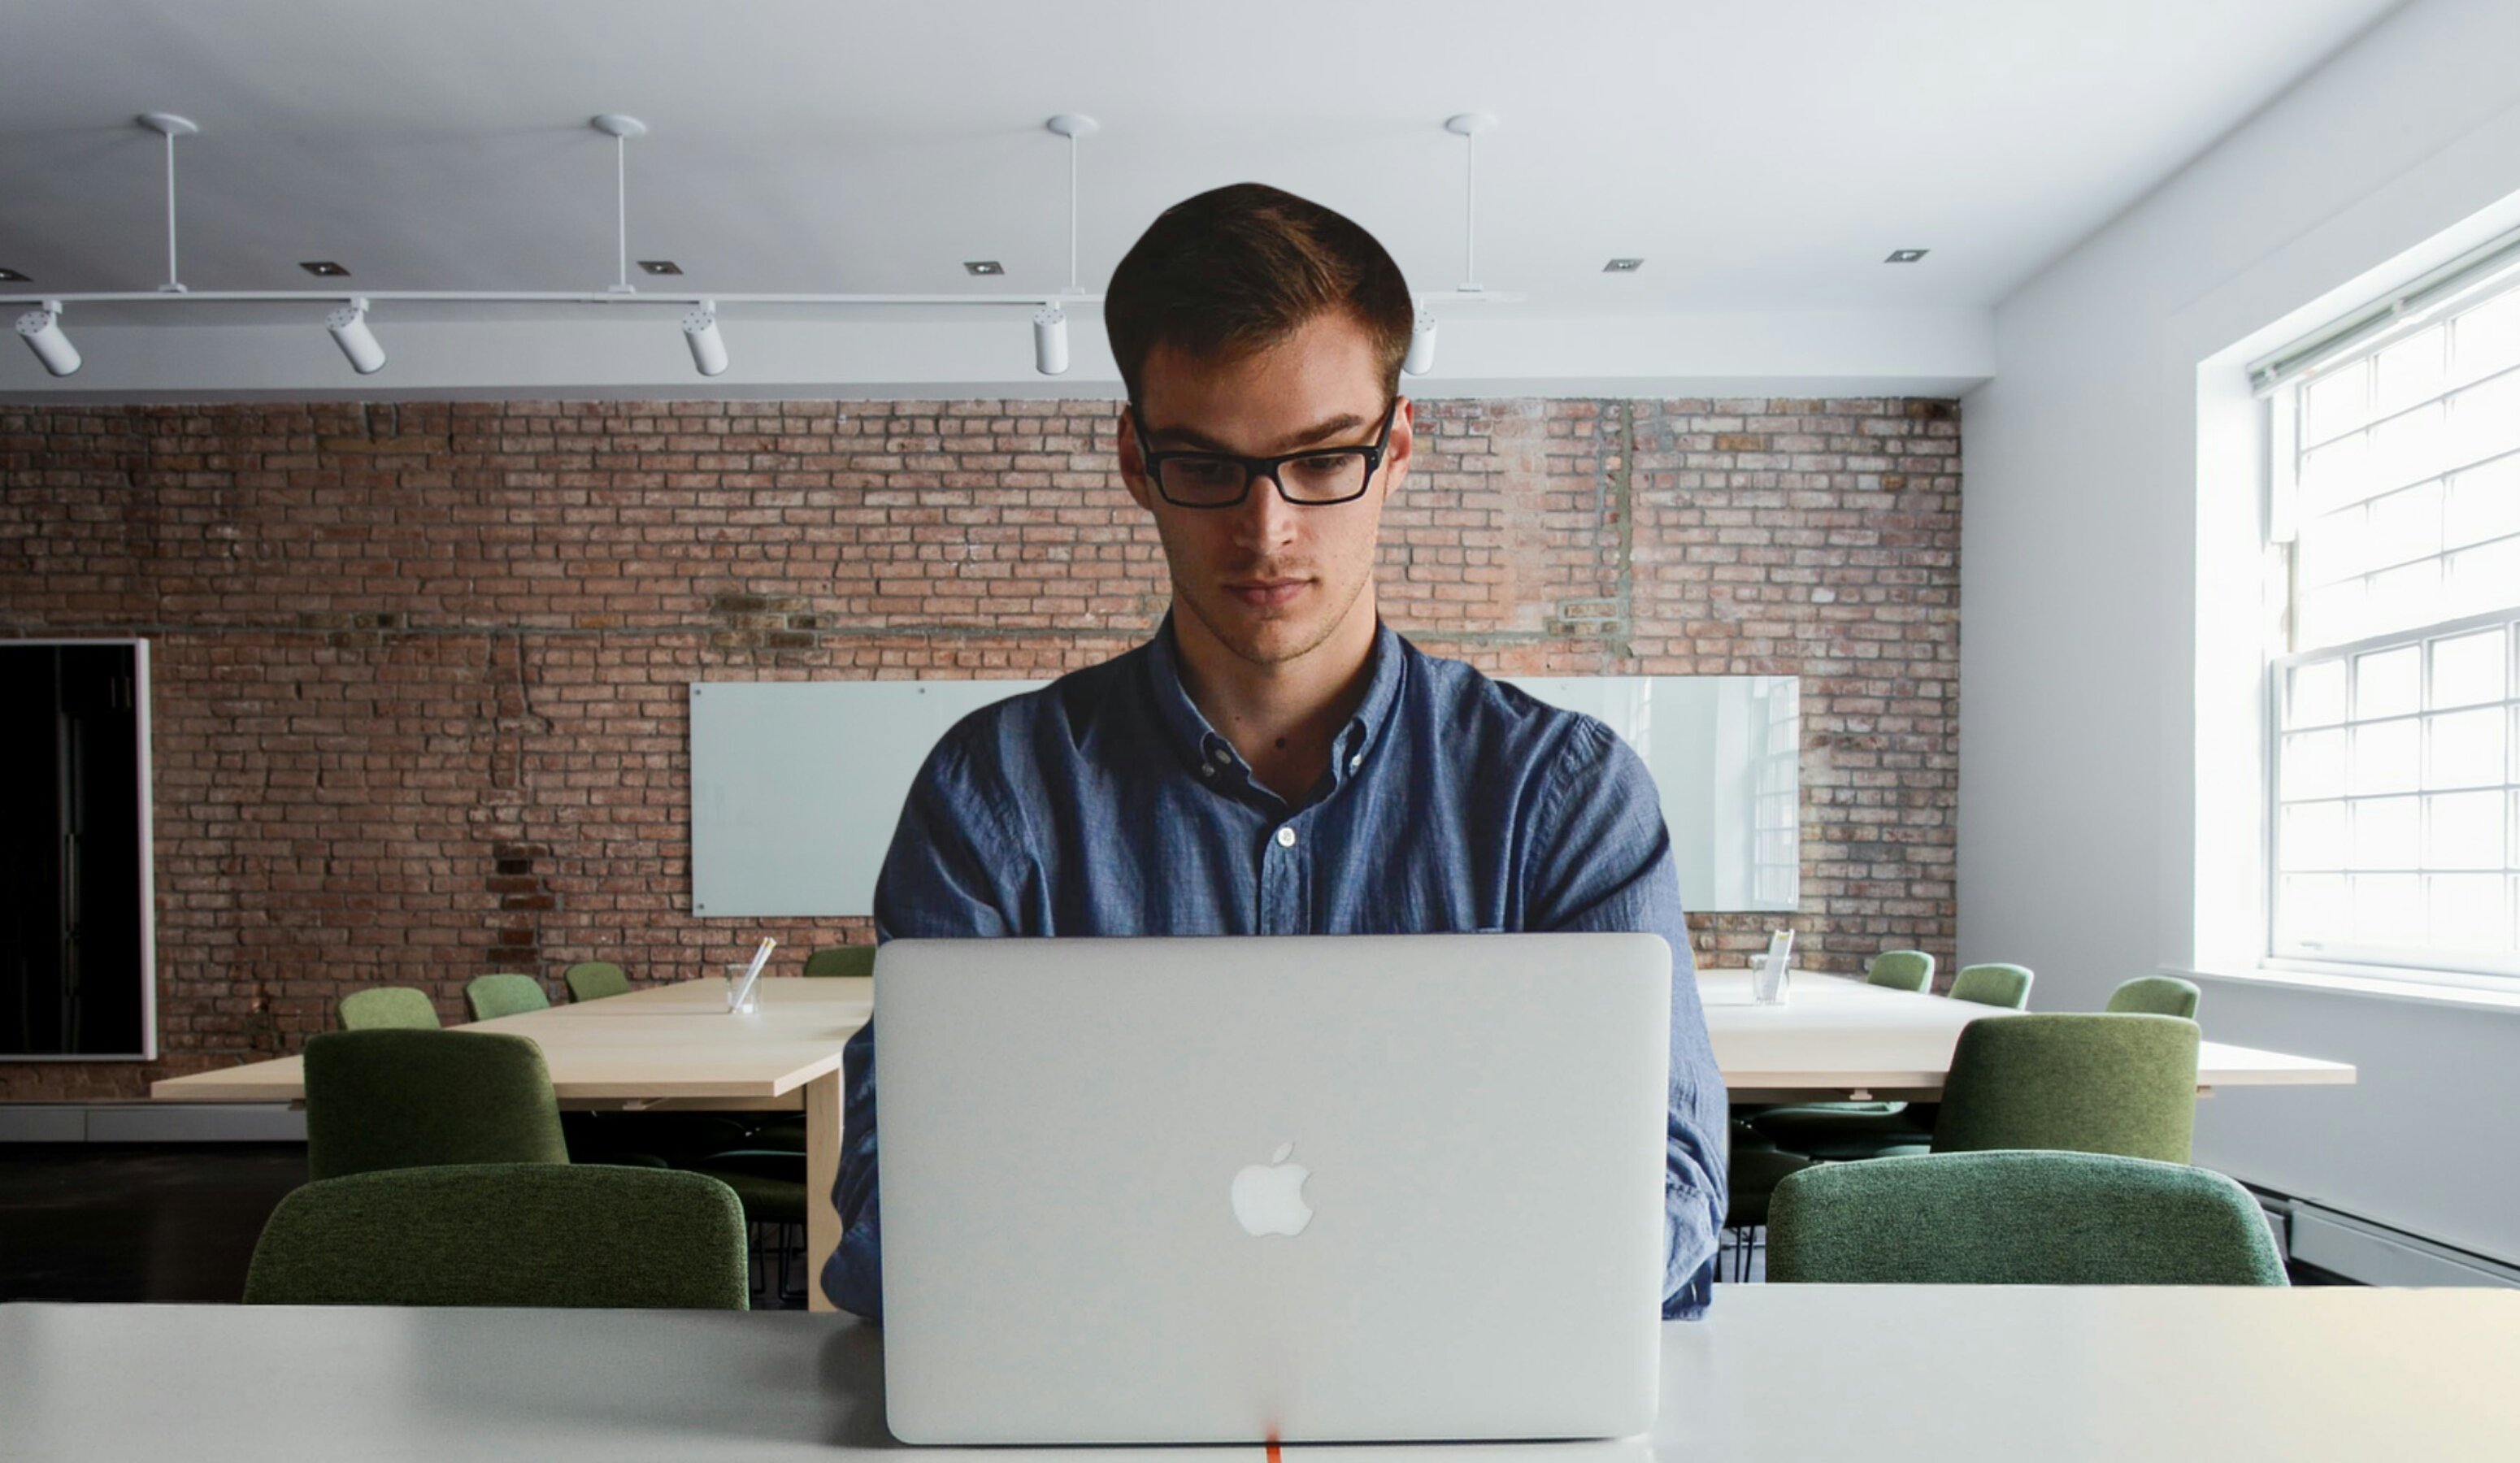
business, home, entrepreneur, start, start up, man, career, development, success, way of life, boom, progress, lifestyle, statistics, chart, stock exchange, trading, bricks, chairs, classroom, empty, office, room, tables, wall, furniture, electronic device, technology, job, desk, white collar worker